A Date with Darkness: The Trial and Capture of Andrew Luster

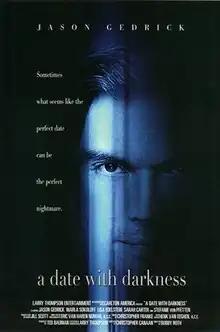

A Date with Darkness: The Trial and Capture of Andrew Luster is a 2003 American made-for-television drama film based on a true story about criminal Andrew Luster. It originally premiered on Lifetime on August 11, 2003.